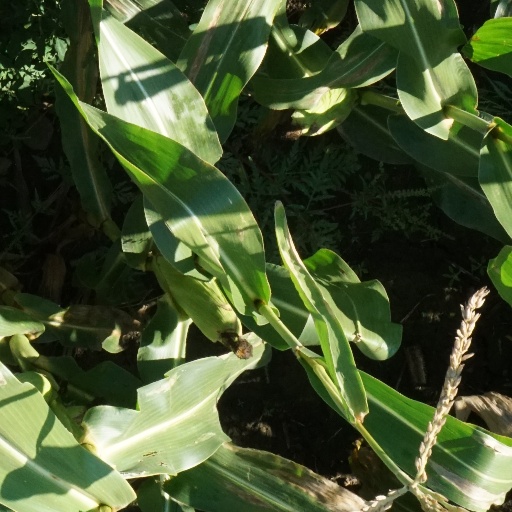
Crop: maize; corn